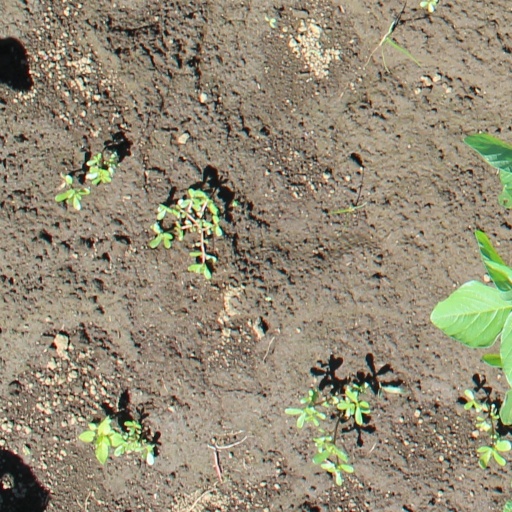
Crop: soybean